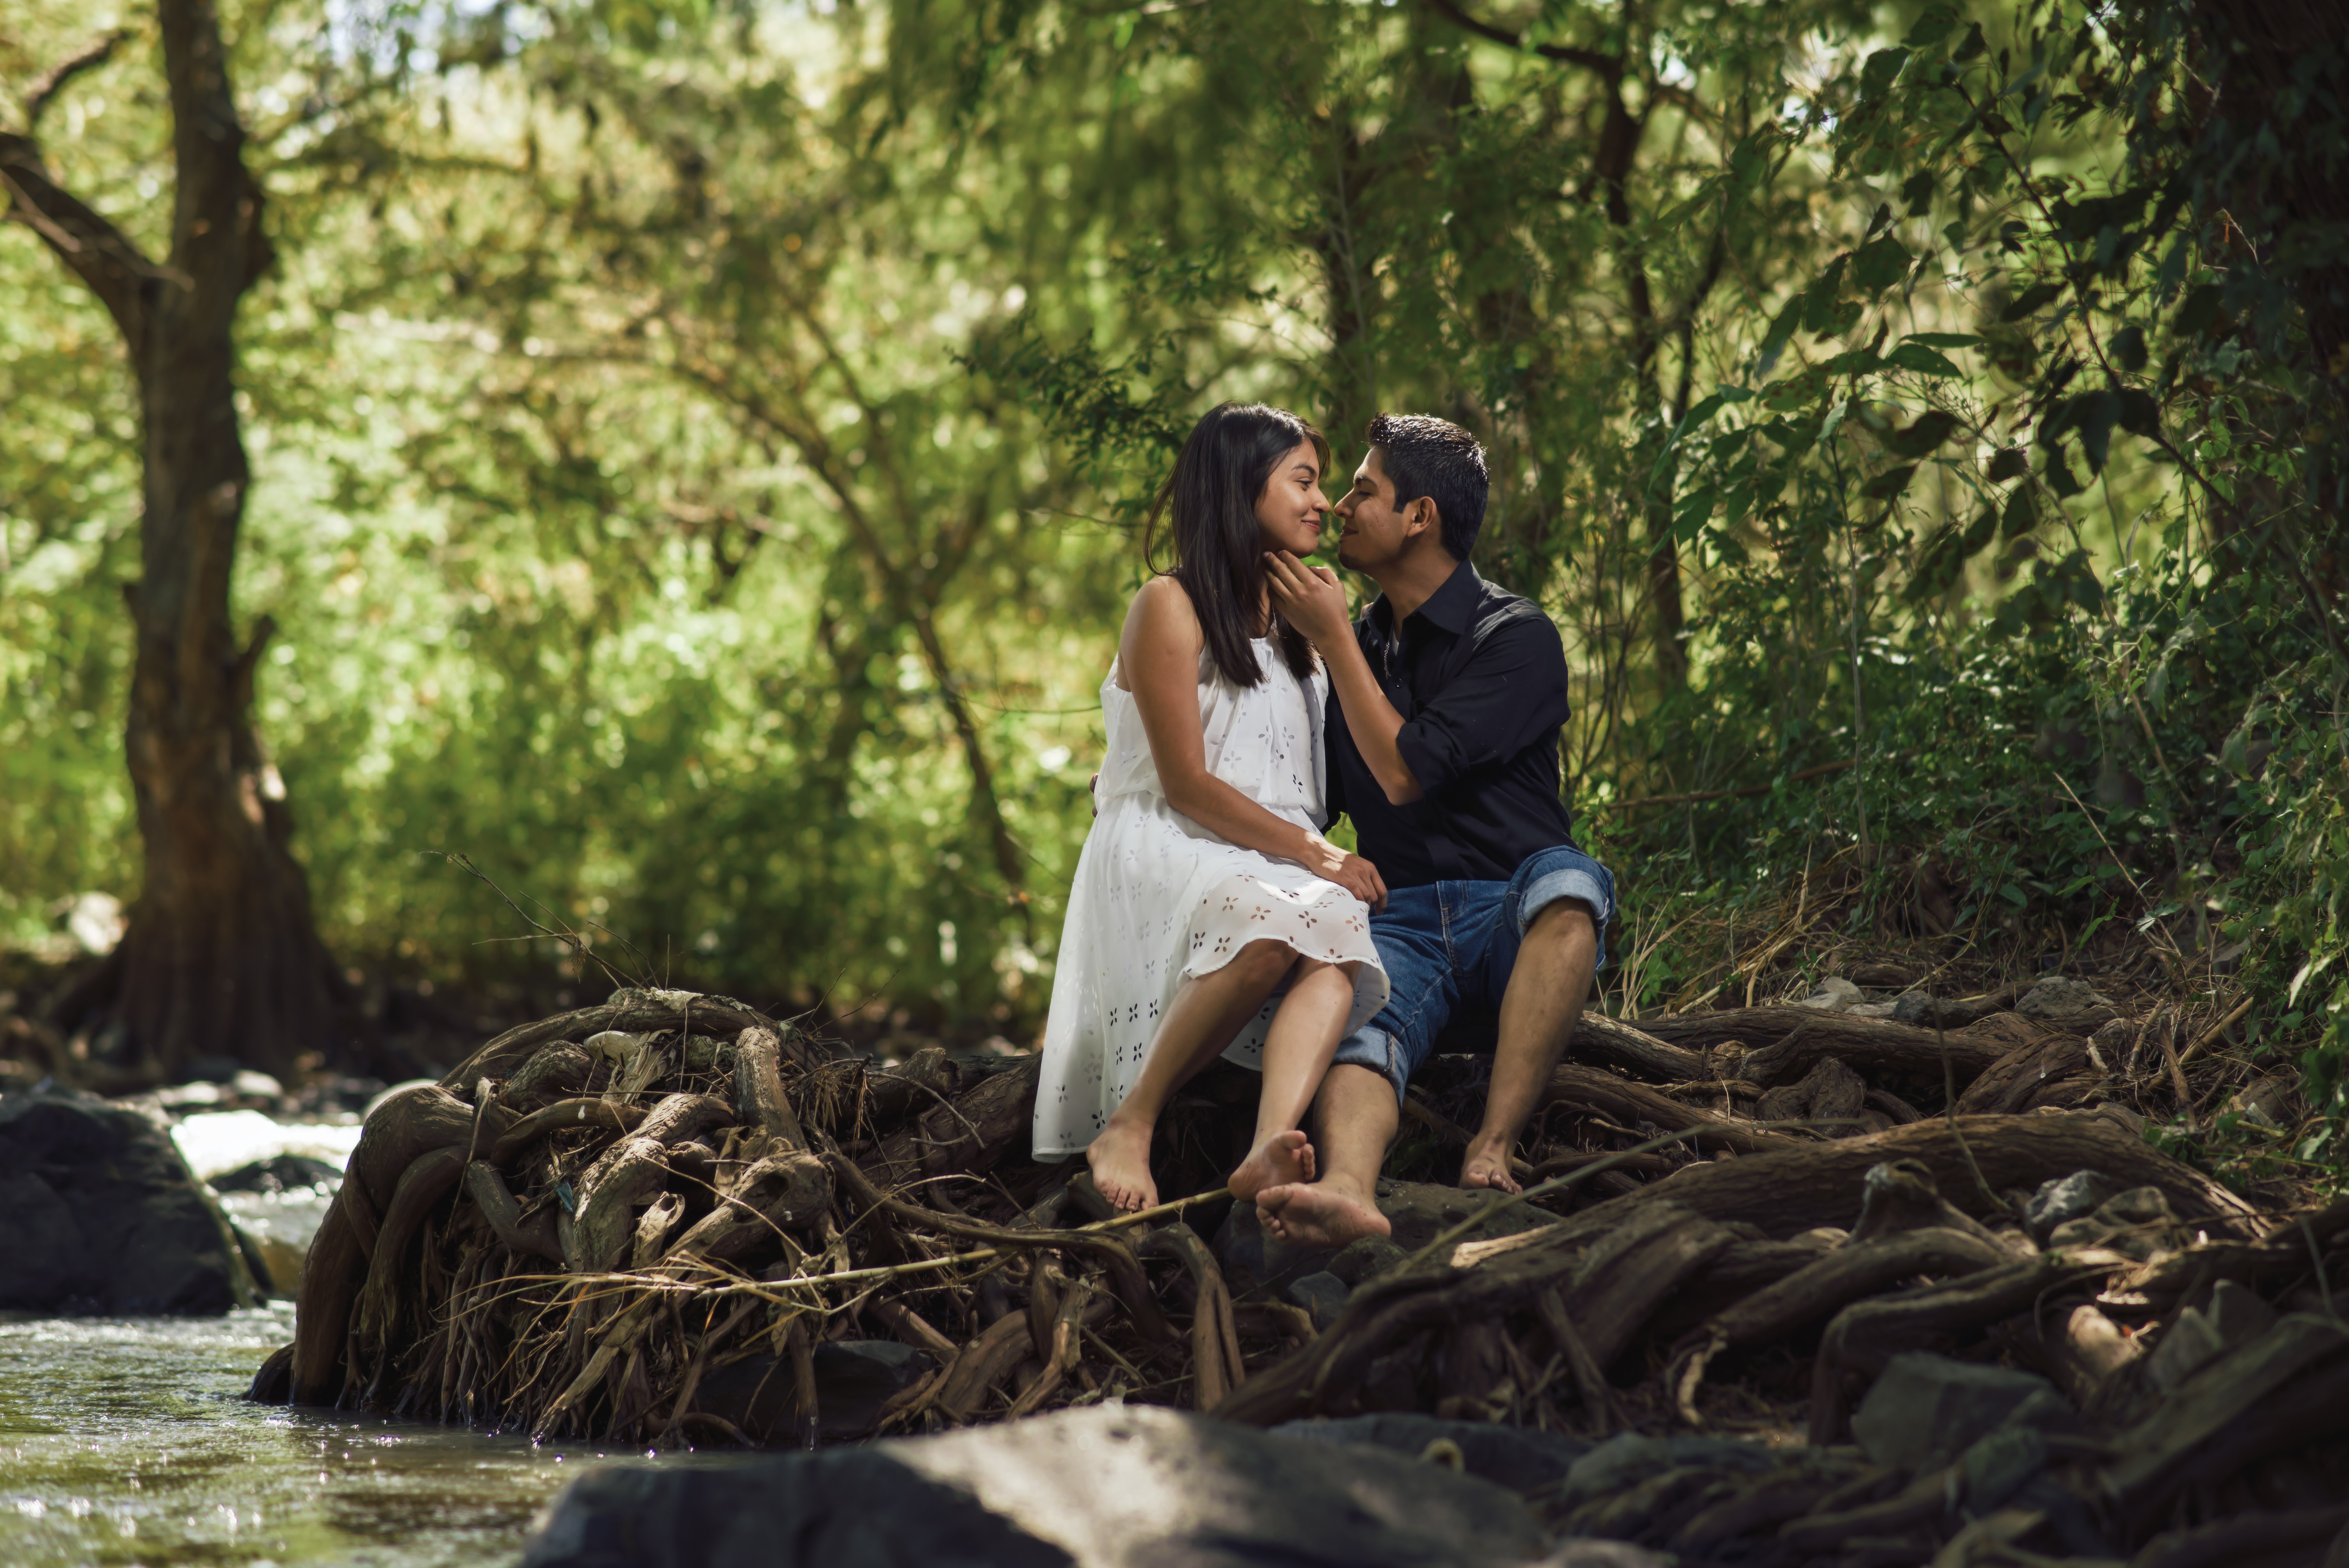
man, water, nature, forest, people, girl, woman, sweet, river, love, couple, trees, outdoors, ceremony, photograph, roots, woodland